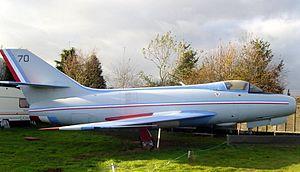
La base aérienne 110 Creil « Lieutenant-colonel Guy de La Horie » de l'Armée de l'air française est située sur le territoire de la commune de Creil, dans le département de l'Oise.